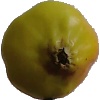
Label: Apple Red Yellow 2